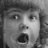
Emotion: surprise